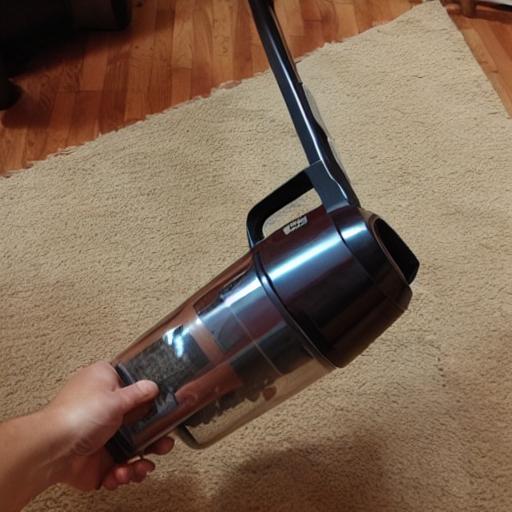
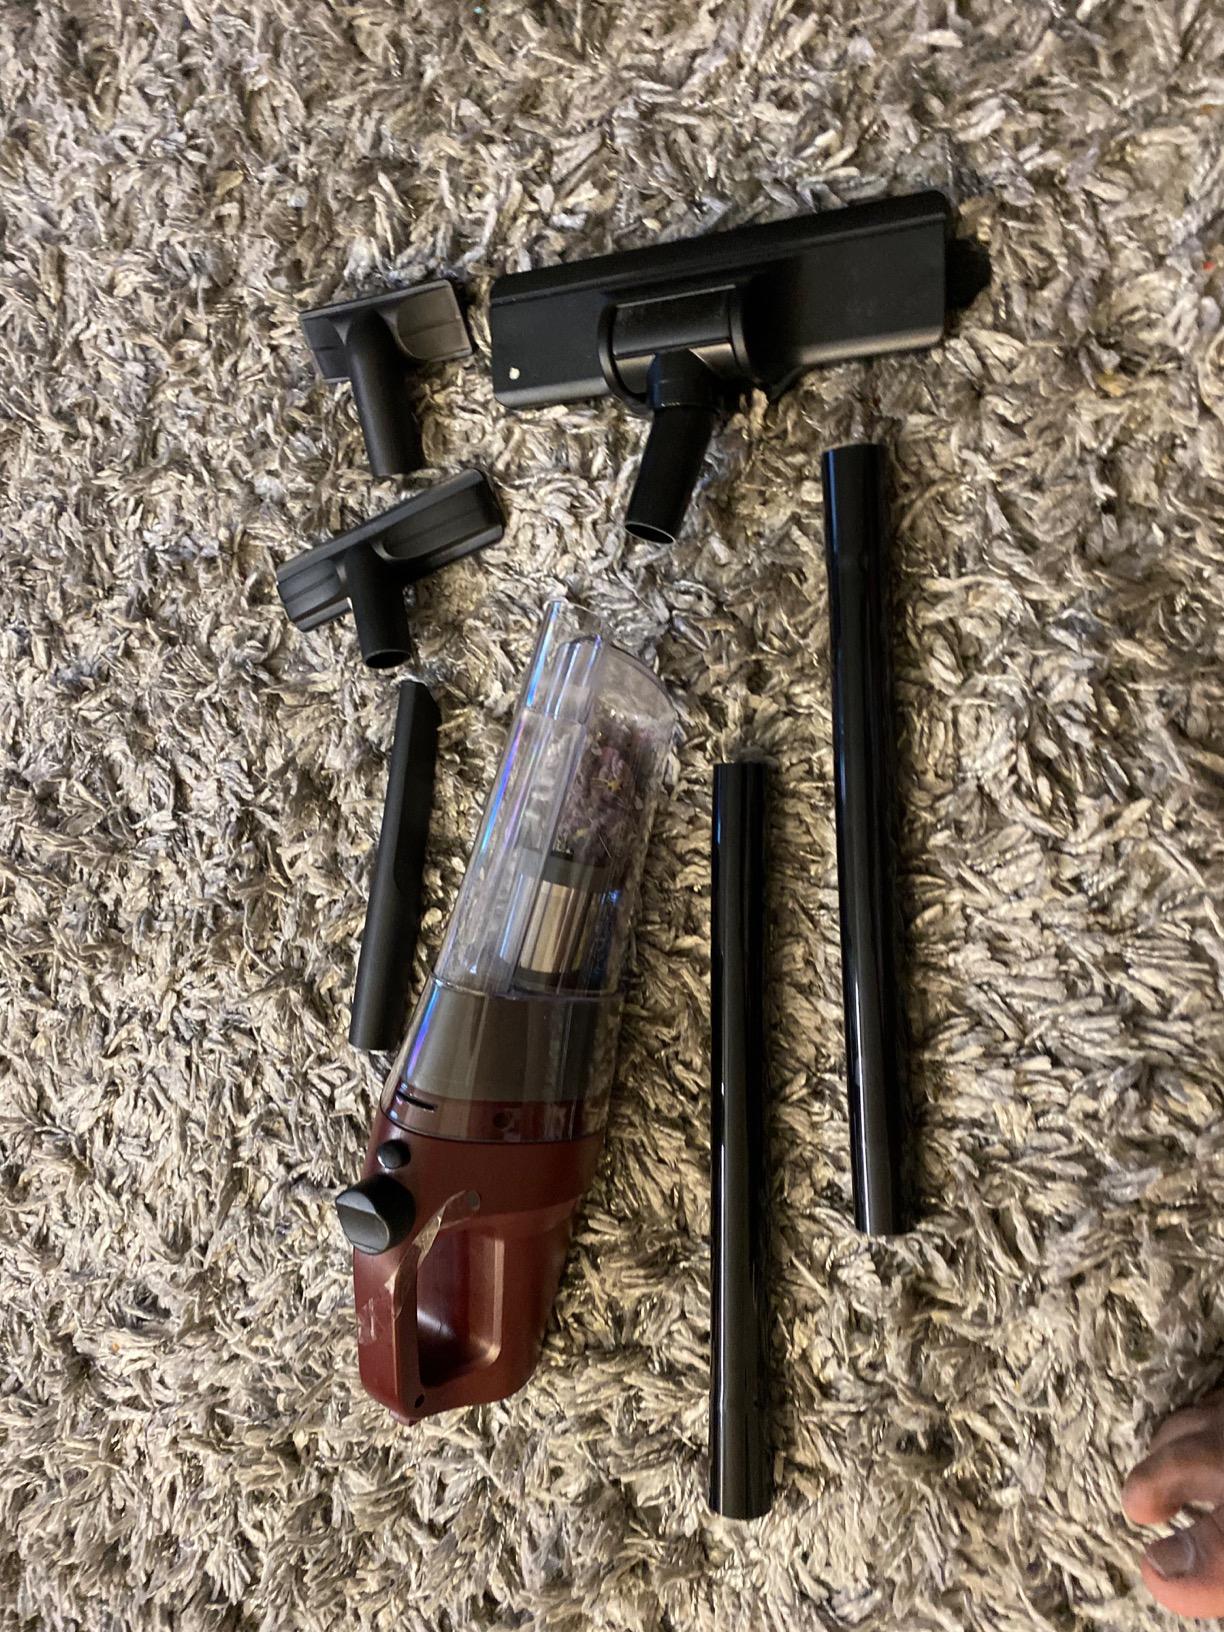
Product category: items_vacuum
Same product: no